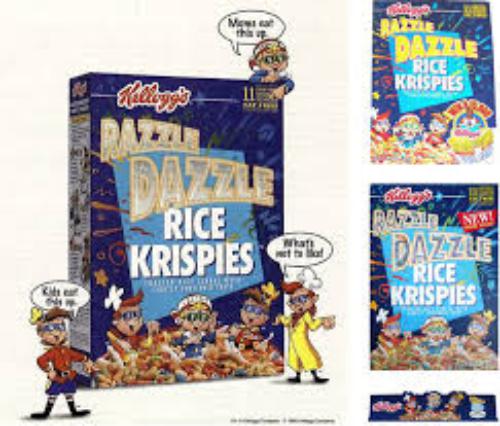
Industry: Food